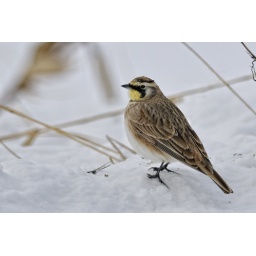
A male Horned Lark found looking for seeds along a country road in Hamilton, Ontario.